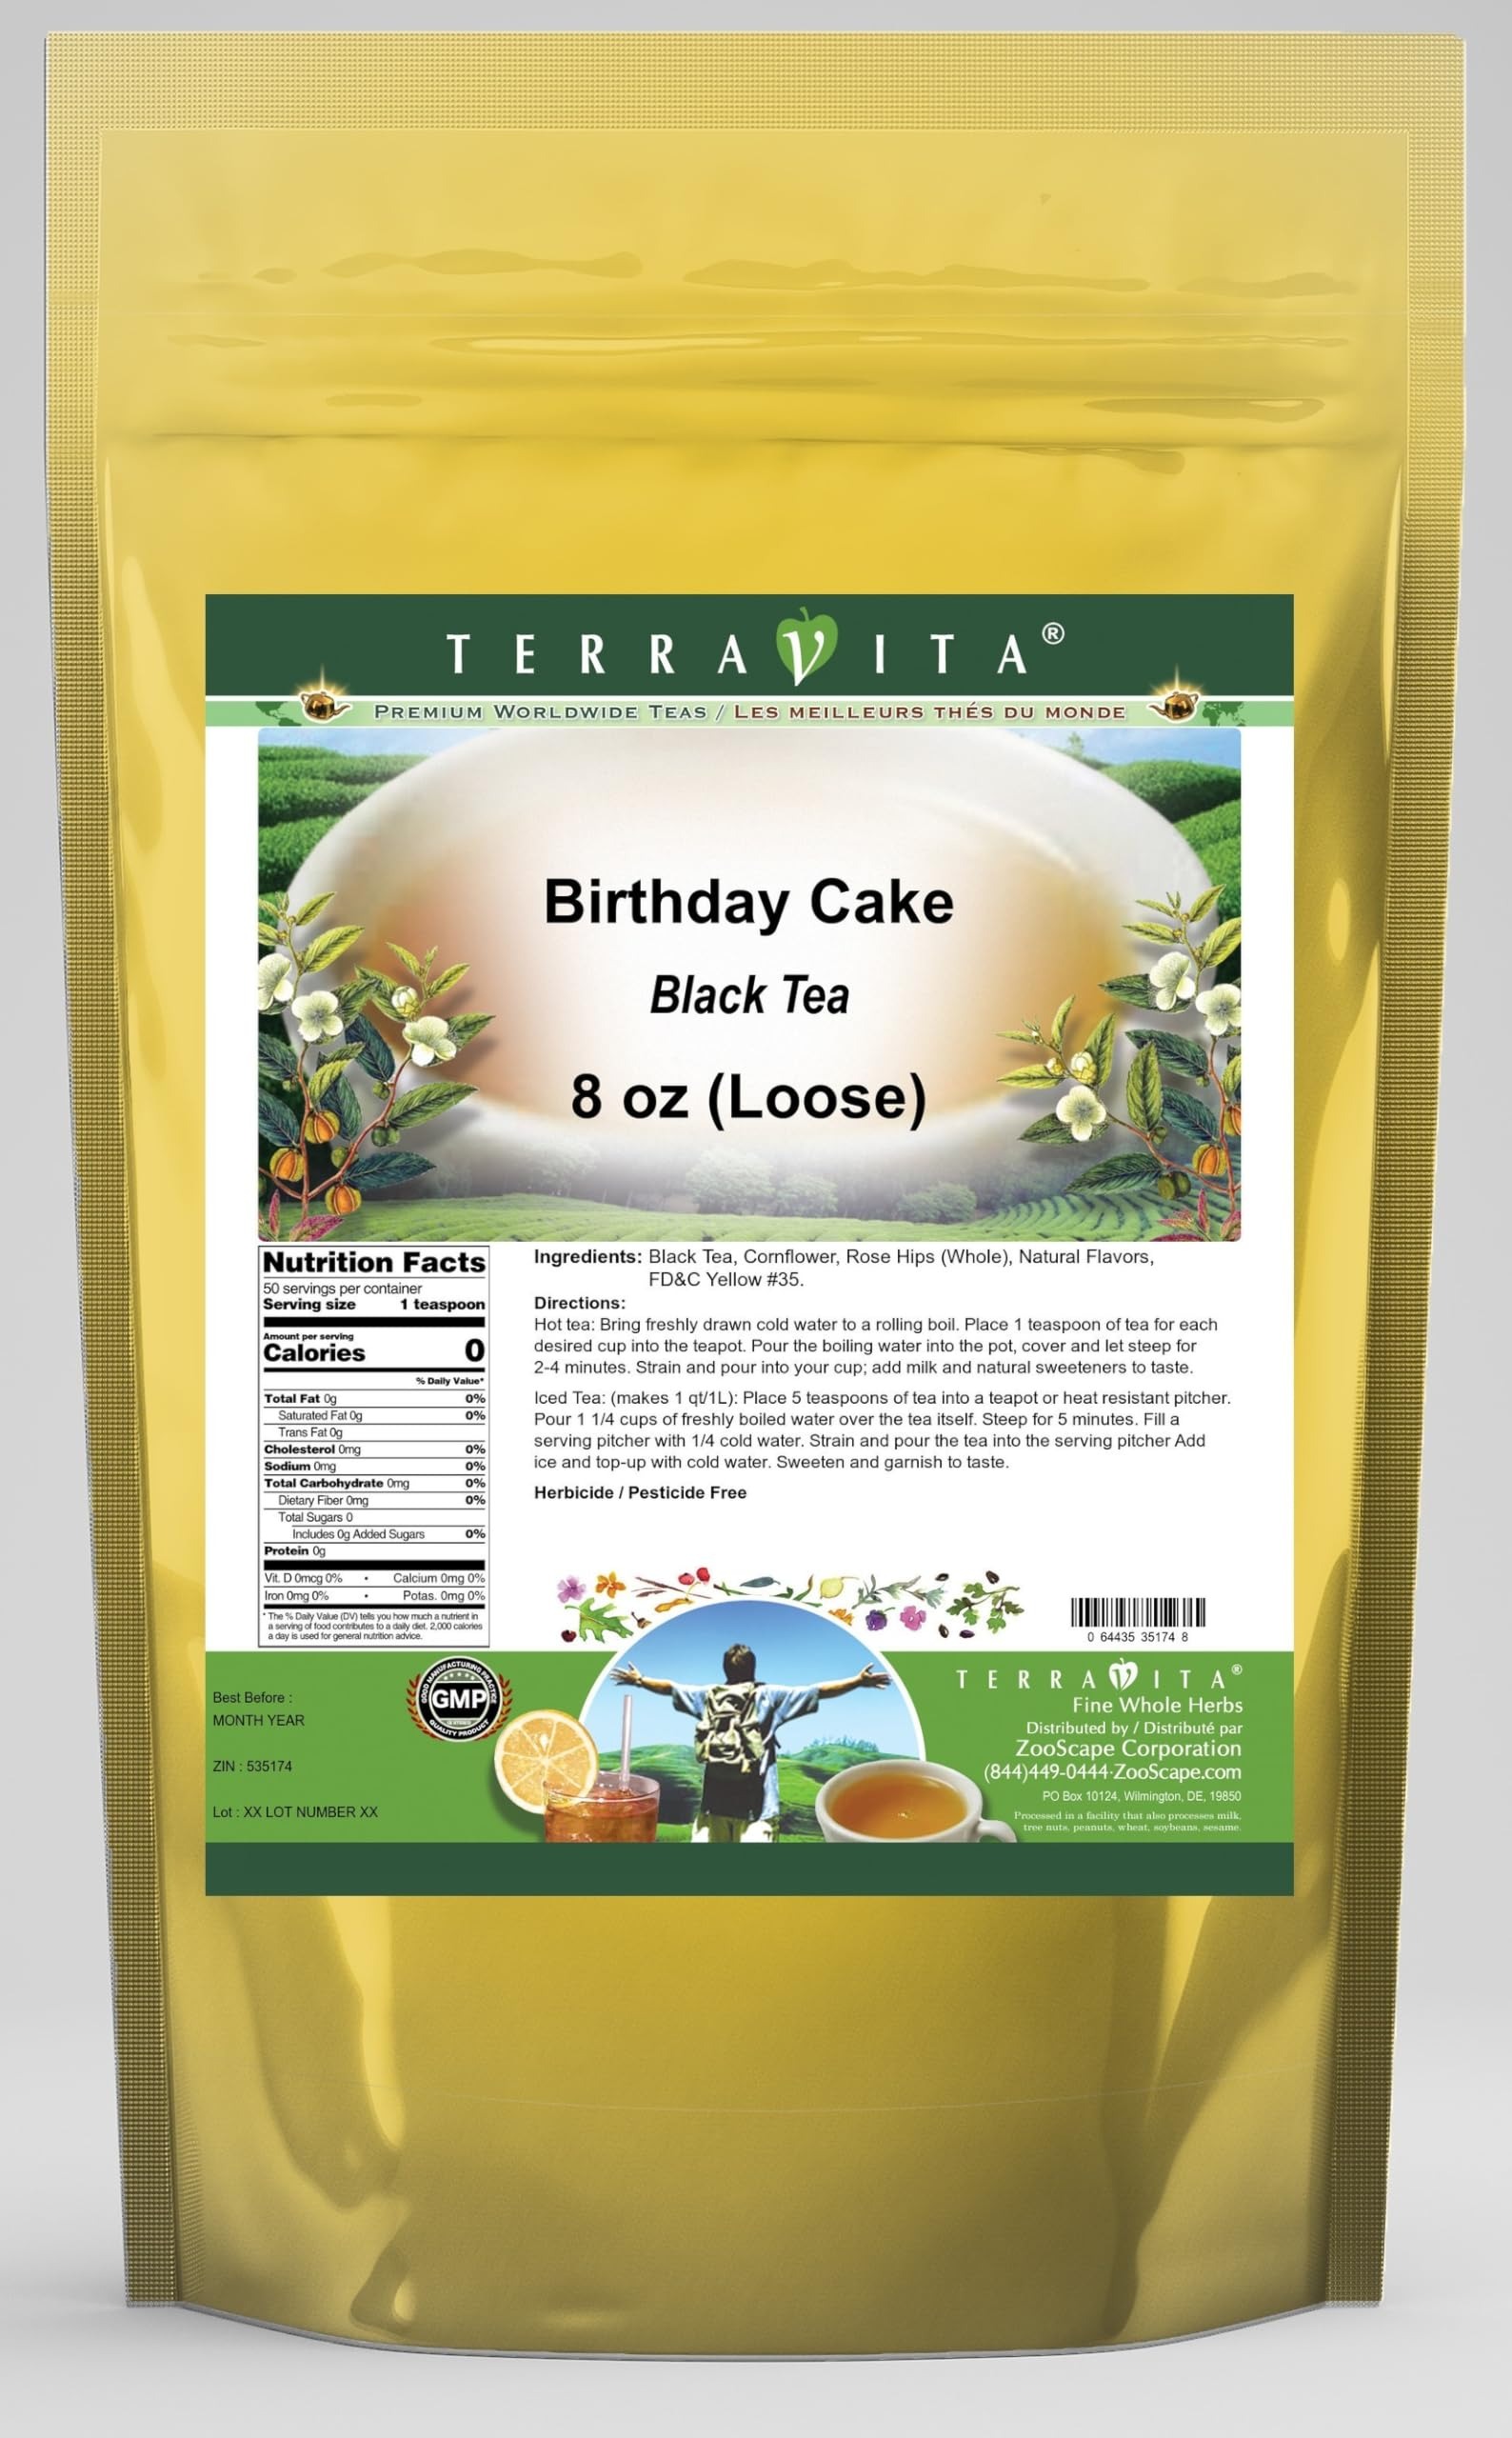
Item Name: Birthday Cake Black Tea (Loose) (8 oz, ZIN: 535174) - 2 Pack
Bullet Point 1: Our Birthday Cake Black Tea is a tasty flavored Black tea with Rainbow Sprinkles, Cornflower and Rose Hips that has a refreshing taste that will impress you! The unique Birthday Cake taste is delicious! - Ingredients: Black tea, Rainbow Sprinkles, Cornflower, Rose Hips and Natural Birthday Cake Flavor.
Bullet Point 2: No fillers.
Bullet Point 3: Manufacturer: TerraVita
Bullet Point 4: Size: 8 oz
Bullet Point 5: Loose Leaf Black Tea - Packed in a convenient upright pouch!
Product Description: Our Birthday Cake Black Tea is a tasty flavored Black tea with Rainbow Sprinkles, Cornflower and Rose Hips that has a refreshing taste that will impress you! The unique Birthday Cake taste is delicious! - Ingredients: Black tea, Rainbow Sprinkles, Cornflower, Rose Hips and Natural Birthday Cake Flavor. - Hot tea brewing method: Bring freshly drawn cold water to a rolling boil. Place 1 teaspoon of tea for each desired cup into the teapot. Pour the boiling water into the pot, cover and let steep for 2-4 minutes. Strain and pour into your cup; add milk and natural sweeteners to taste. - Iced tea brewing method: (to make 1 liter/quart): Place 5 teaspoons of tea into a teapot or heat resistant pitcher. Pour 1 1/4 cups of freshly boiled water over the tea itself. Steep for 5 minutes. Fill a serving pitcher with 1/4 cold water. Strain and pour the tea into the serving pitcher Add ice and top-up with cold water. Sweeten and garnish to taste. - TerraVita is an exclusive line of premium-quality, natural source products that use only the finest, purest and most potent ingredients found around the world. TerraVita is hallmarked by the highest possible standards of purity, potency, stability and freshness. All of our products are prepared with the highest elements of quality control, from raw materials through the entire manufacturing process, up to and including the moment that the bottles or bags are sealed for freshness and shipped out to you. Our highest possible standards are certified by independent laboratories and backed by our personal guarantee. - TerraVita exists to meet and ensure your family's health and wellness without the harmful effects of chemicals and health products. We strive to make all of our products affordable and reliable and are constantly searching the ma
Value: 16.0
Unit: Ounce

Price: 46.64